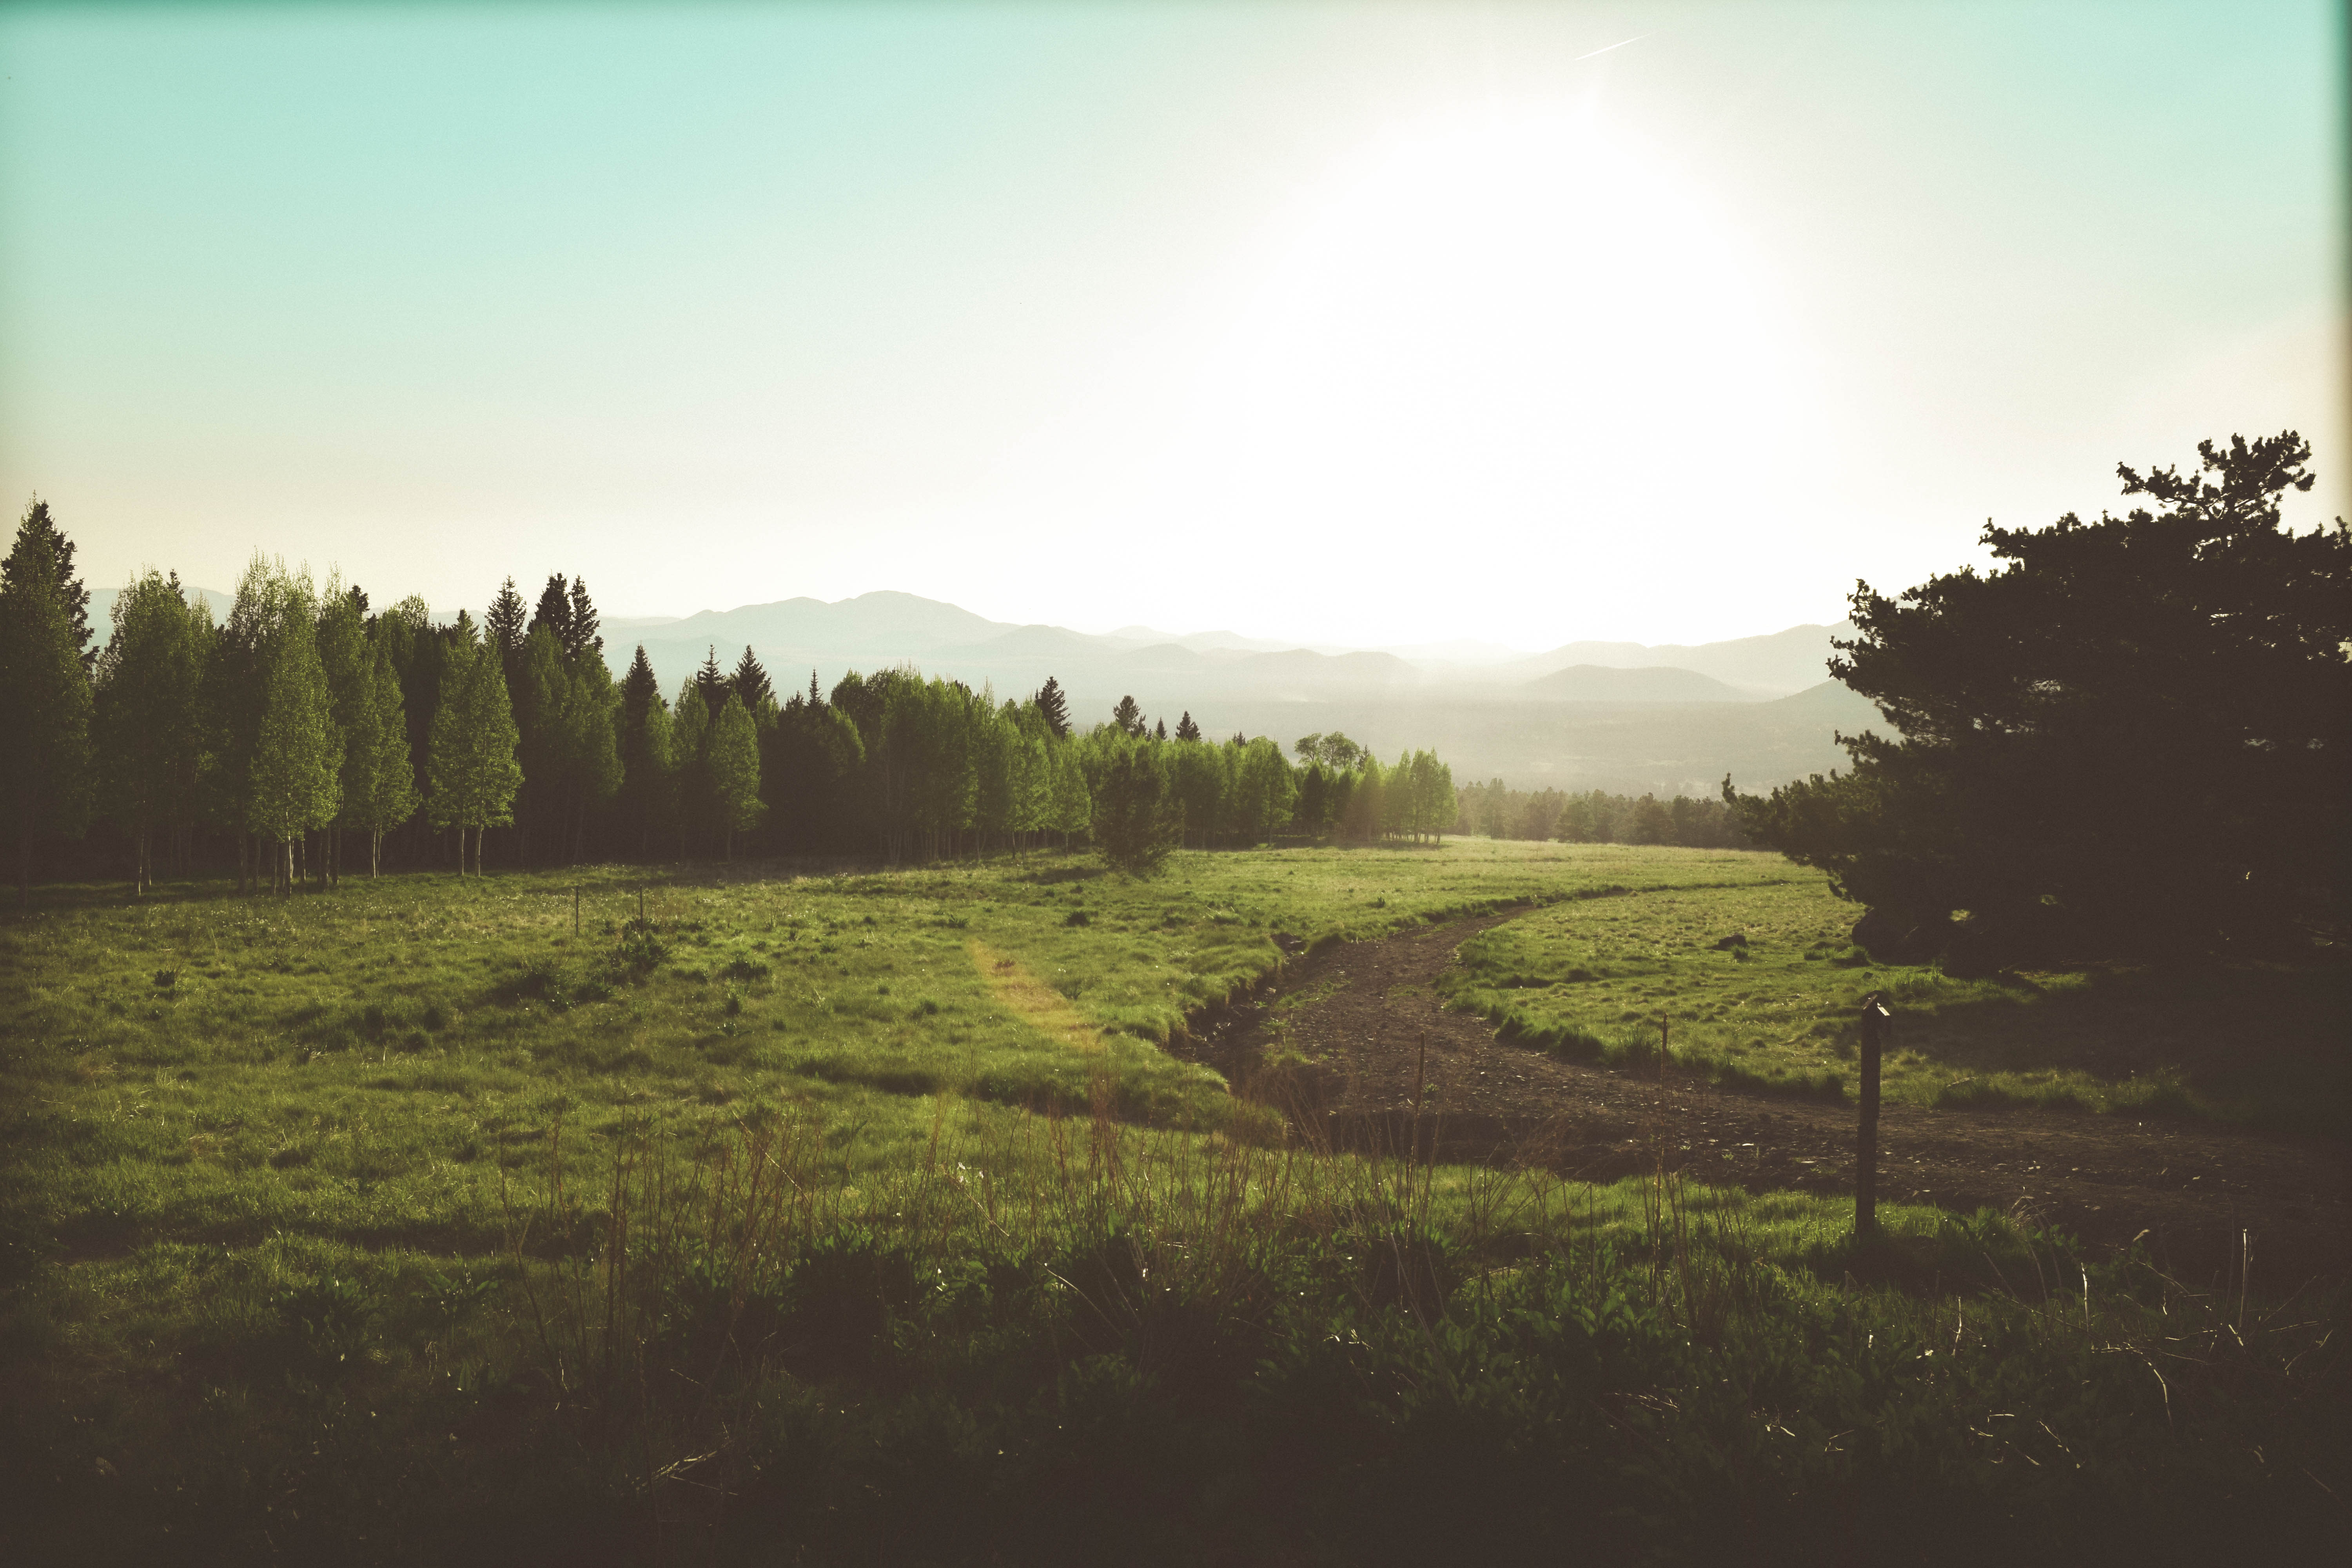
landscape, tree, nature, forest, grass, horizon, mountain, light, cloud, sky, sun, fog, sunrise, sunset, mist, field, meadow, sunlight, morning, leaf, hill, dawn, atmosphere, mountain range, dirt road, dusk, evening, green, reflection, plain, trees, grassland, habitat, rural area, natural environment, geographical feature, atmospheric phenomenon, woody plant